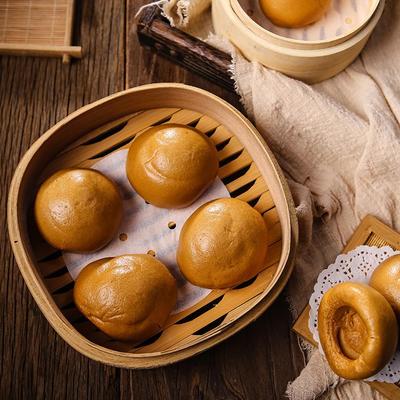
Label: trash